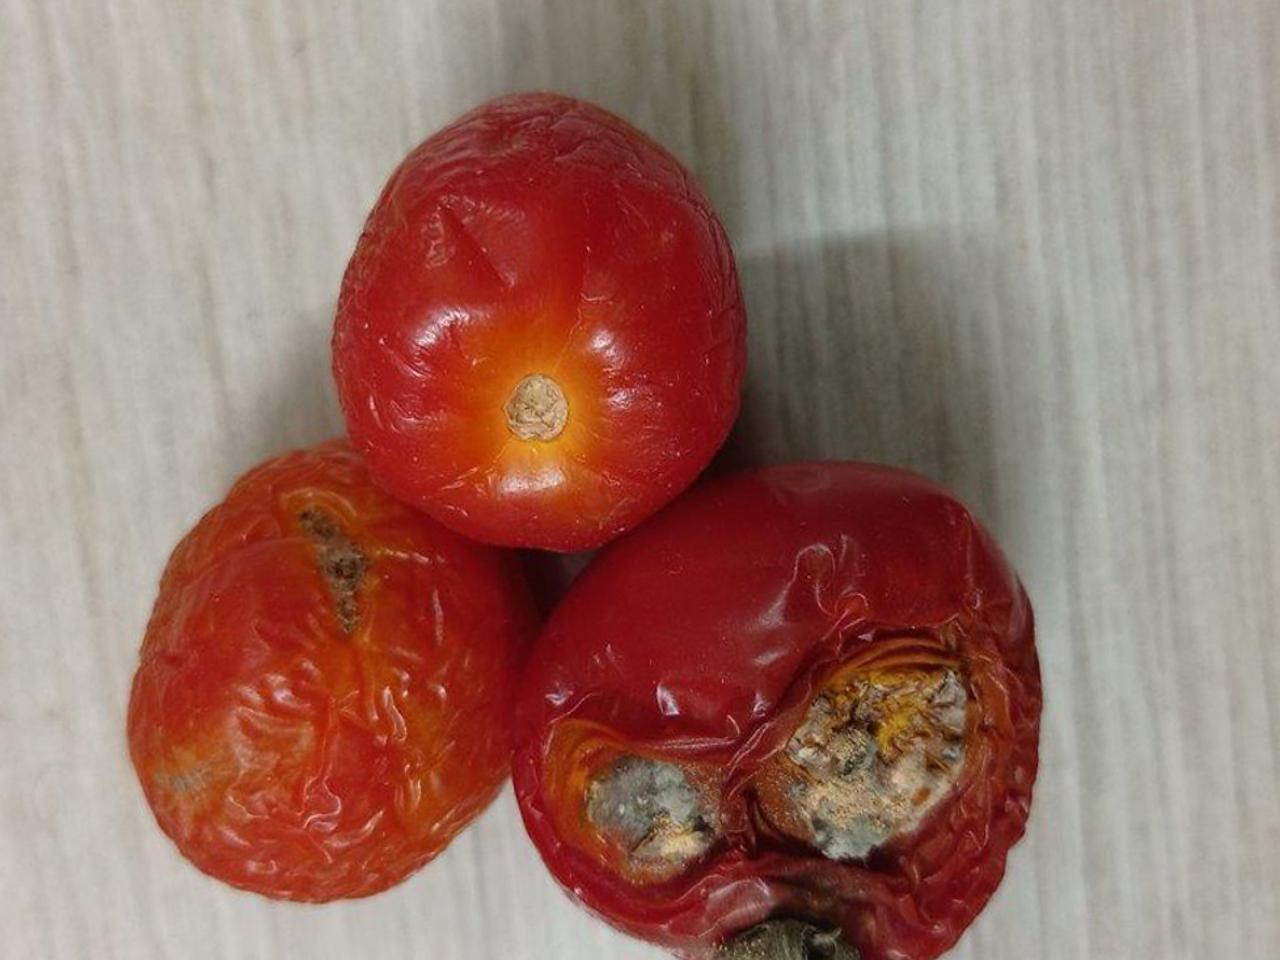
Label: Rotten